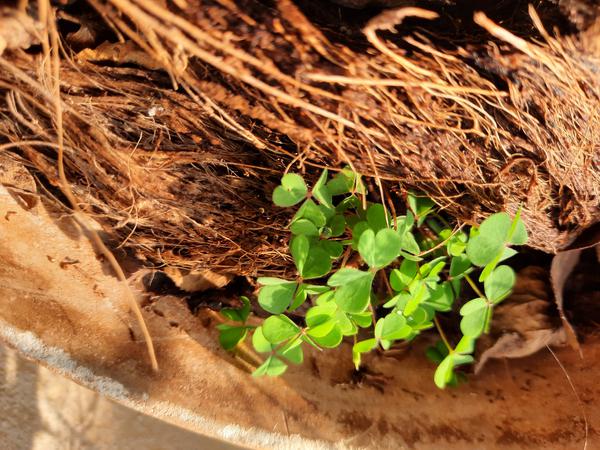
Plant: Wood_sorel